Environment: real
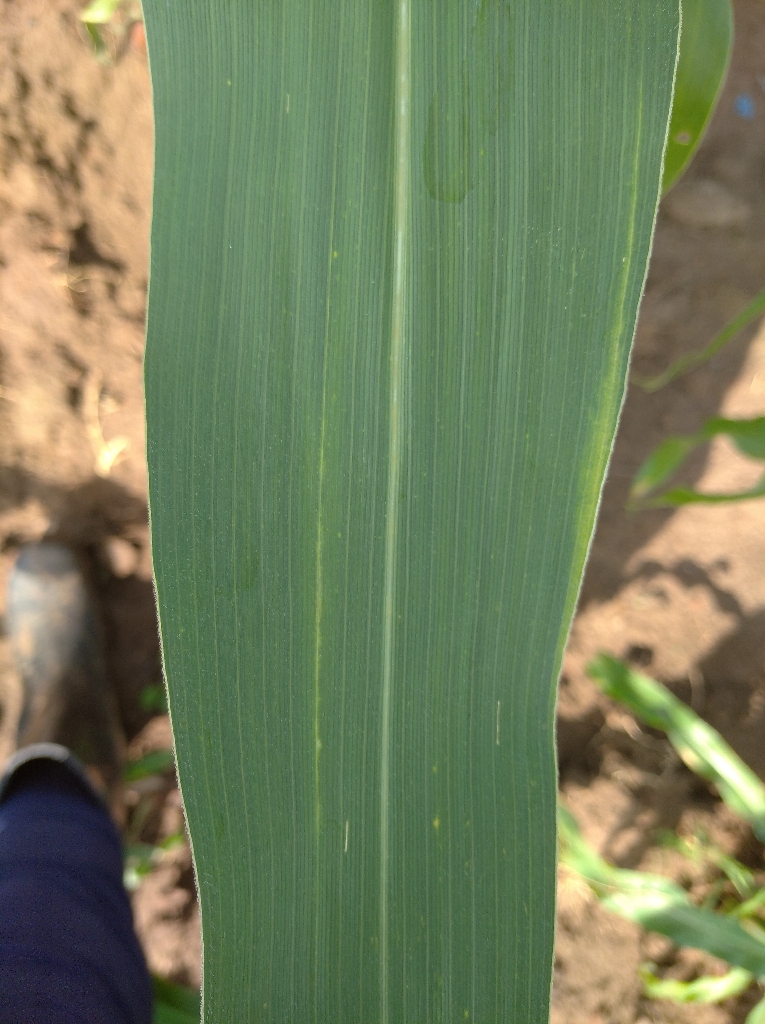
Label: healthy